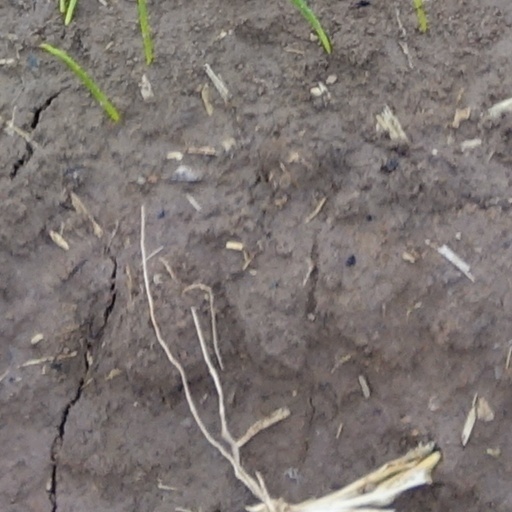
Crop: wheat